World Youth Day 2023

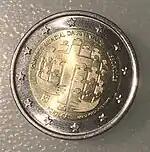
Limited edition Portuguese coin made for the WYD 2023

The WYD symbol was created by Portuguese designer Beatriz Roque Nunes (then 24 years old), who had studied in London and at the Faculty of Fine Arts in Lisbon. The logotype was unveiled on October 16, 2020.